Blanche Wheeler Williams

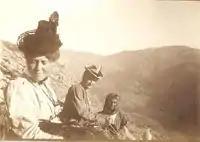
Williams (left) traveling up Parnassus from Delphi, c. 1900

Blanche Wheeler Williams (January 9, 1870 – December 9, 1936) was an archaeologist and teacher best known for her work in the Isthmus of Hierapetra and her discoveries at Gournia with colleague Harriet Boyd Hawes. She was trained at Smith College and worked as a teacher at her aunt's preparatory school until her Cretan archaeological digs in 1900 and 1901. Williams was married in 1904 and did not return to the field after contributing to a 1908 publication, though she wrote a biography of her aunt and helped with her husband's travel book.